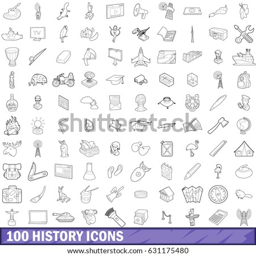
history icons set in outline style for any design